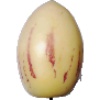
Label: Pepino 1